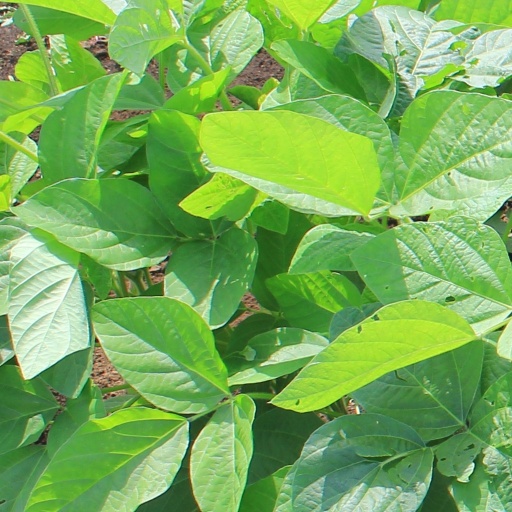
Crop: soybean